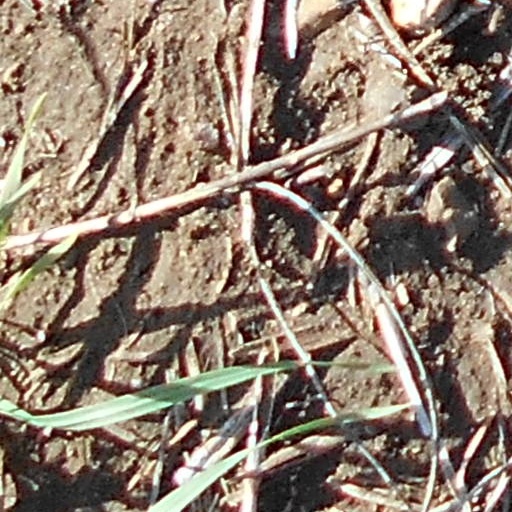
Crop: wheat